Elie Wiesel

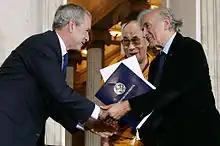
President George W. Bush, joined by the Dalai Lama and Wiesel, October 17, 2007, to the ceremony at the U.S. Capitol in Washington, D.C., for the presentation of the Congressional Gold Medal to the Dalai Lama

In 2009, Wiesel criticized the Vatican for lifting the excommunication of controversial bishop Richard Williamson, a member of the Society of Saint Pius X. The excommunication was later reimposed.